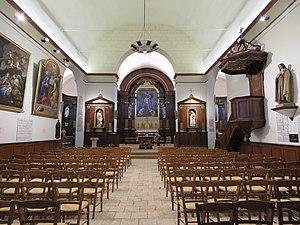
Intérieur de l'église Saint-Antoine
L'église Saint-Antoine de Loches est une église paroissiale située dans la région Centre-Val de Loire, en Indre-et-Loire, dans la commune de Loches.